2017 Boston Red Sox season

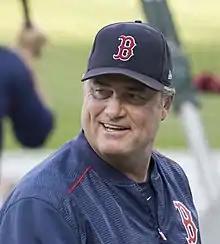
Red Sox manager John Farrell was ejected three times during the 2017 season.

In his Red Sox debut, Chris Sale struck out seven Pirates batters in his 7 shut-out innings. He received no run support until a three-run walk-off shot by Sandy León in the 12th inning. Game three of the series was postponed and rescheduled for April 13.